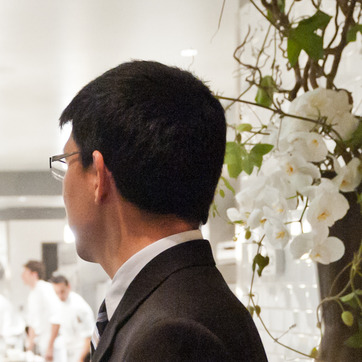
Material: hair